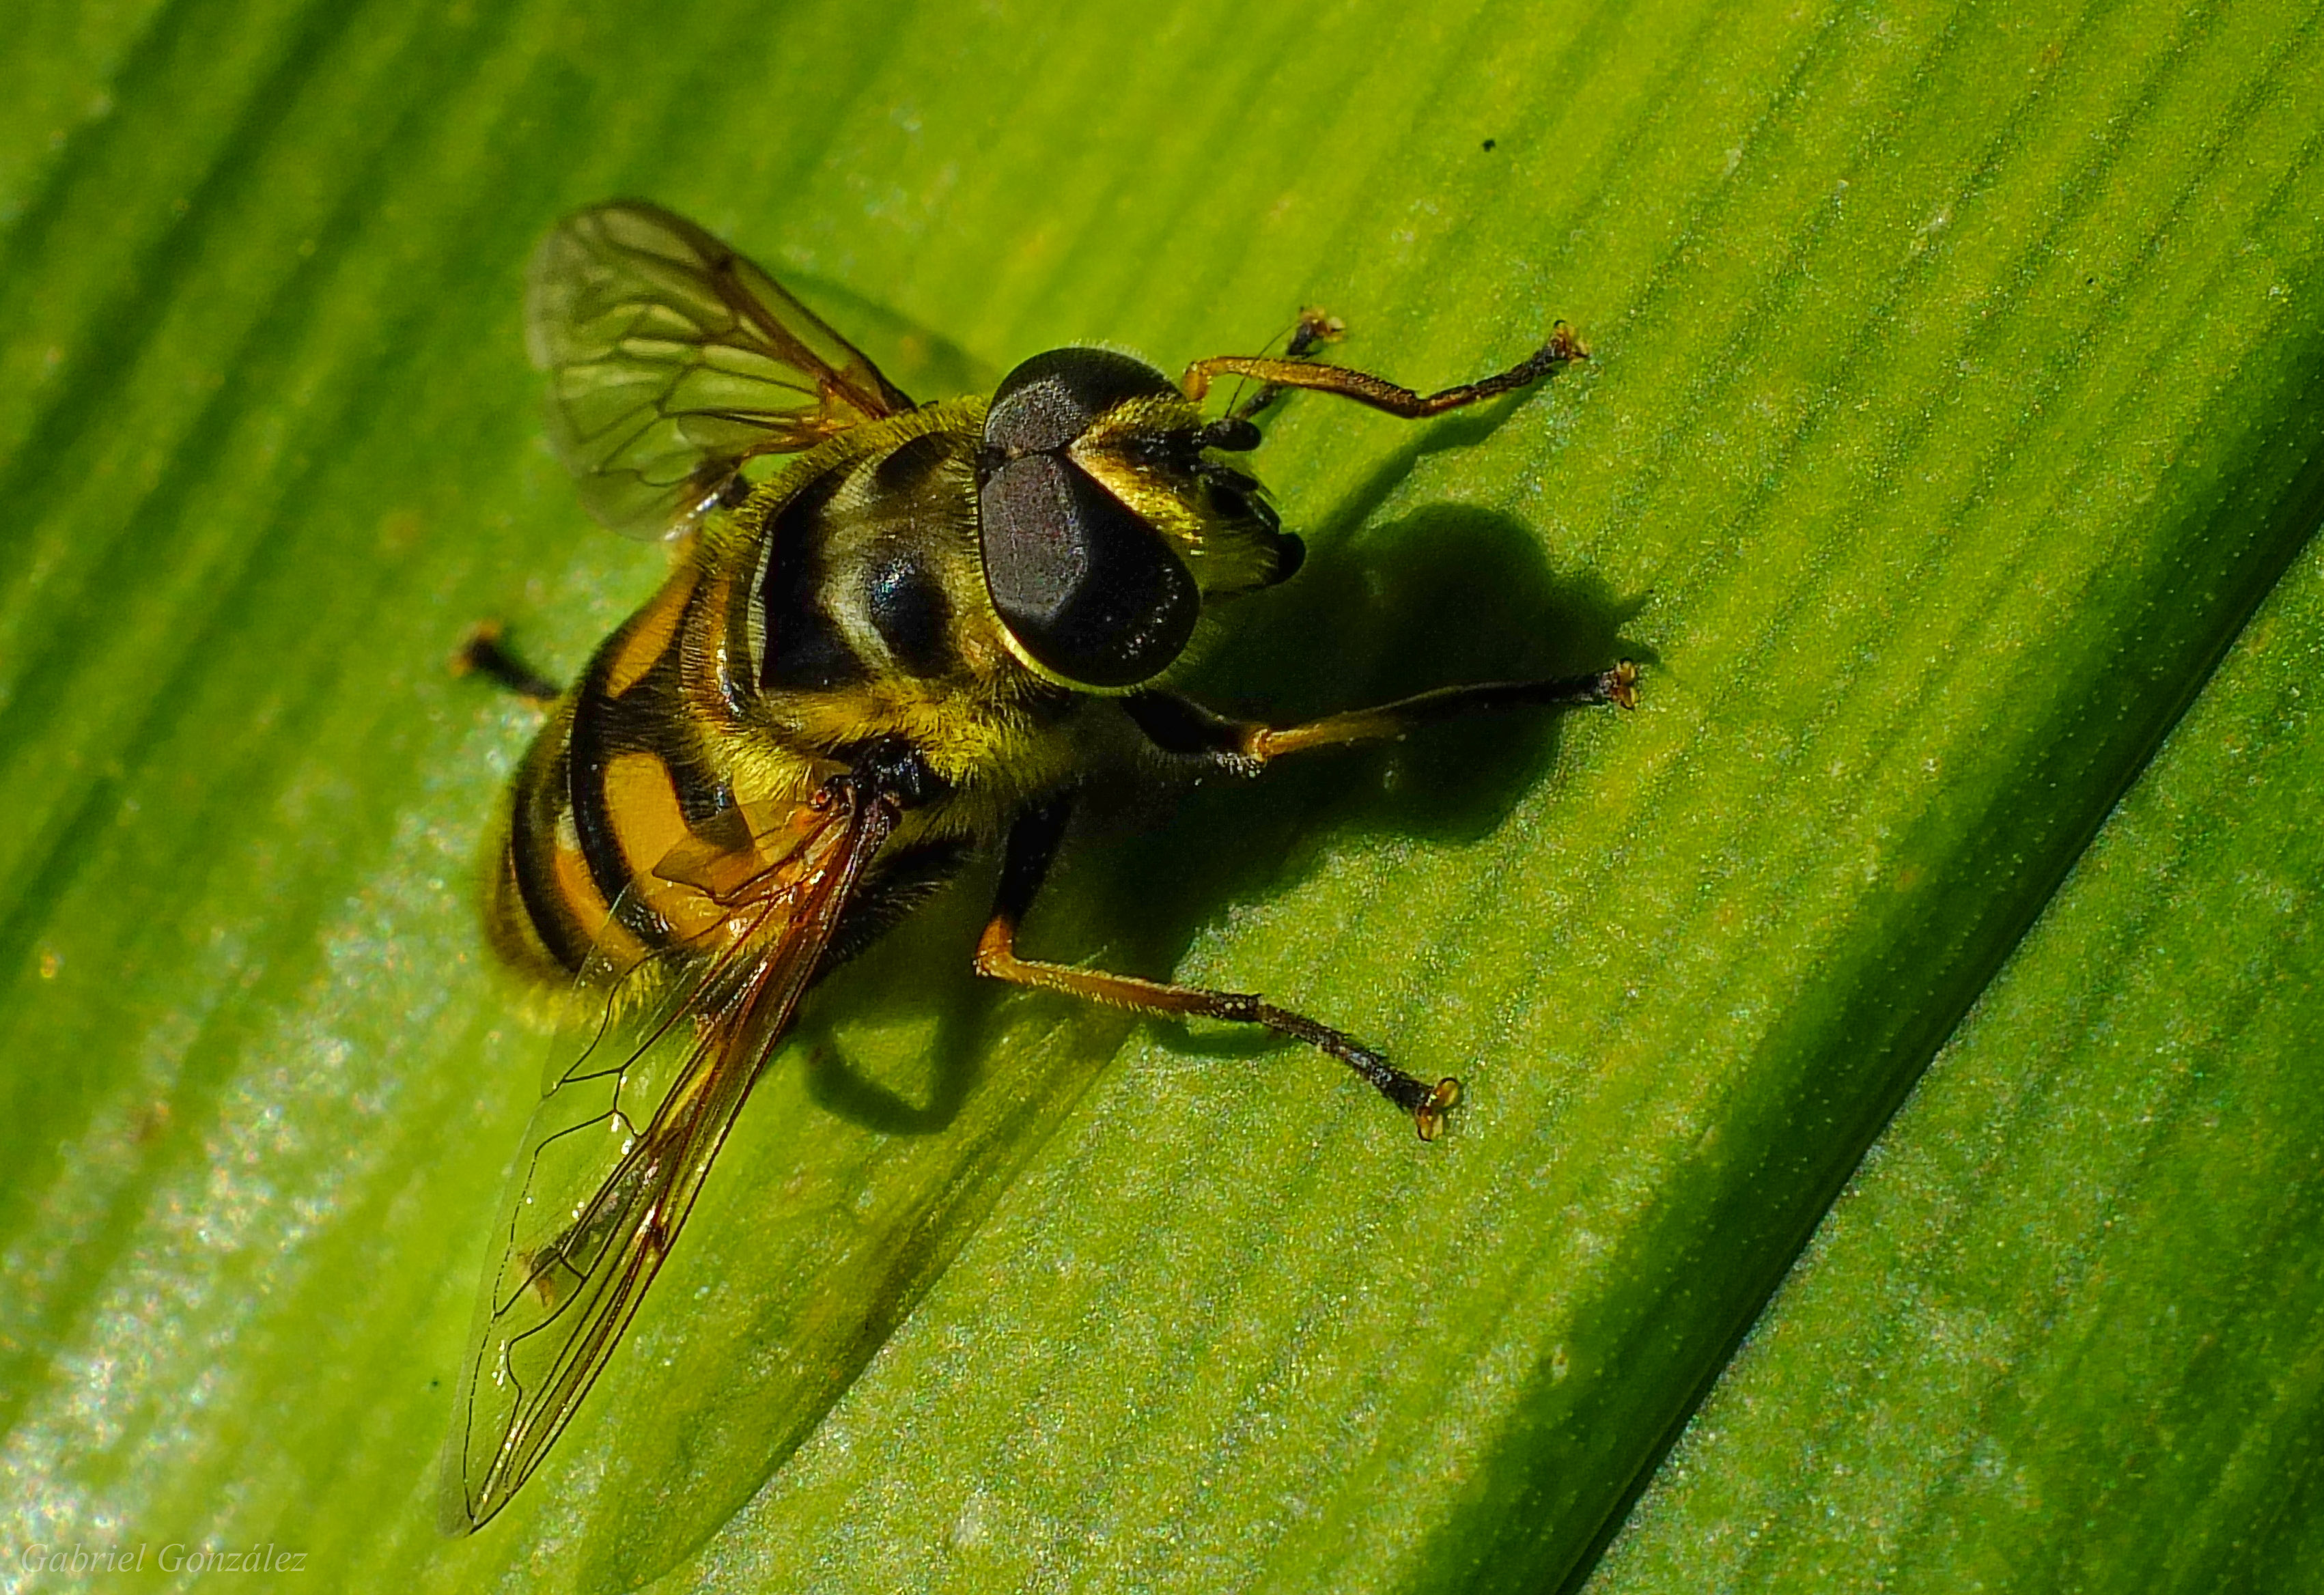
nature, photography, leaf, flower, fly, green, insect, macro, fauna, invertebrate, close up, animals, bee, naturaleza, wasp, pest, ggl1, gaby1, xovesphoto, animales, gphoto, fujifilmxs1, macro photography, arthropod, honey bee, leaf beetle, plant stem, membrane winged insect